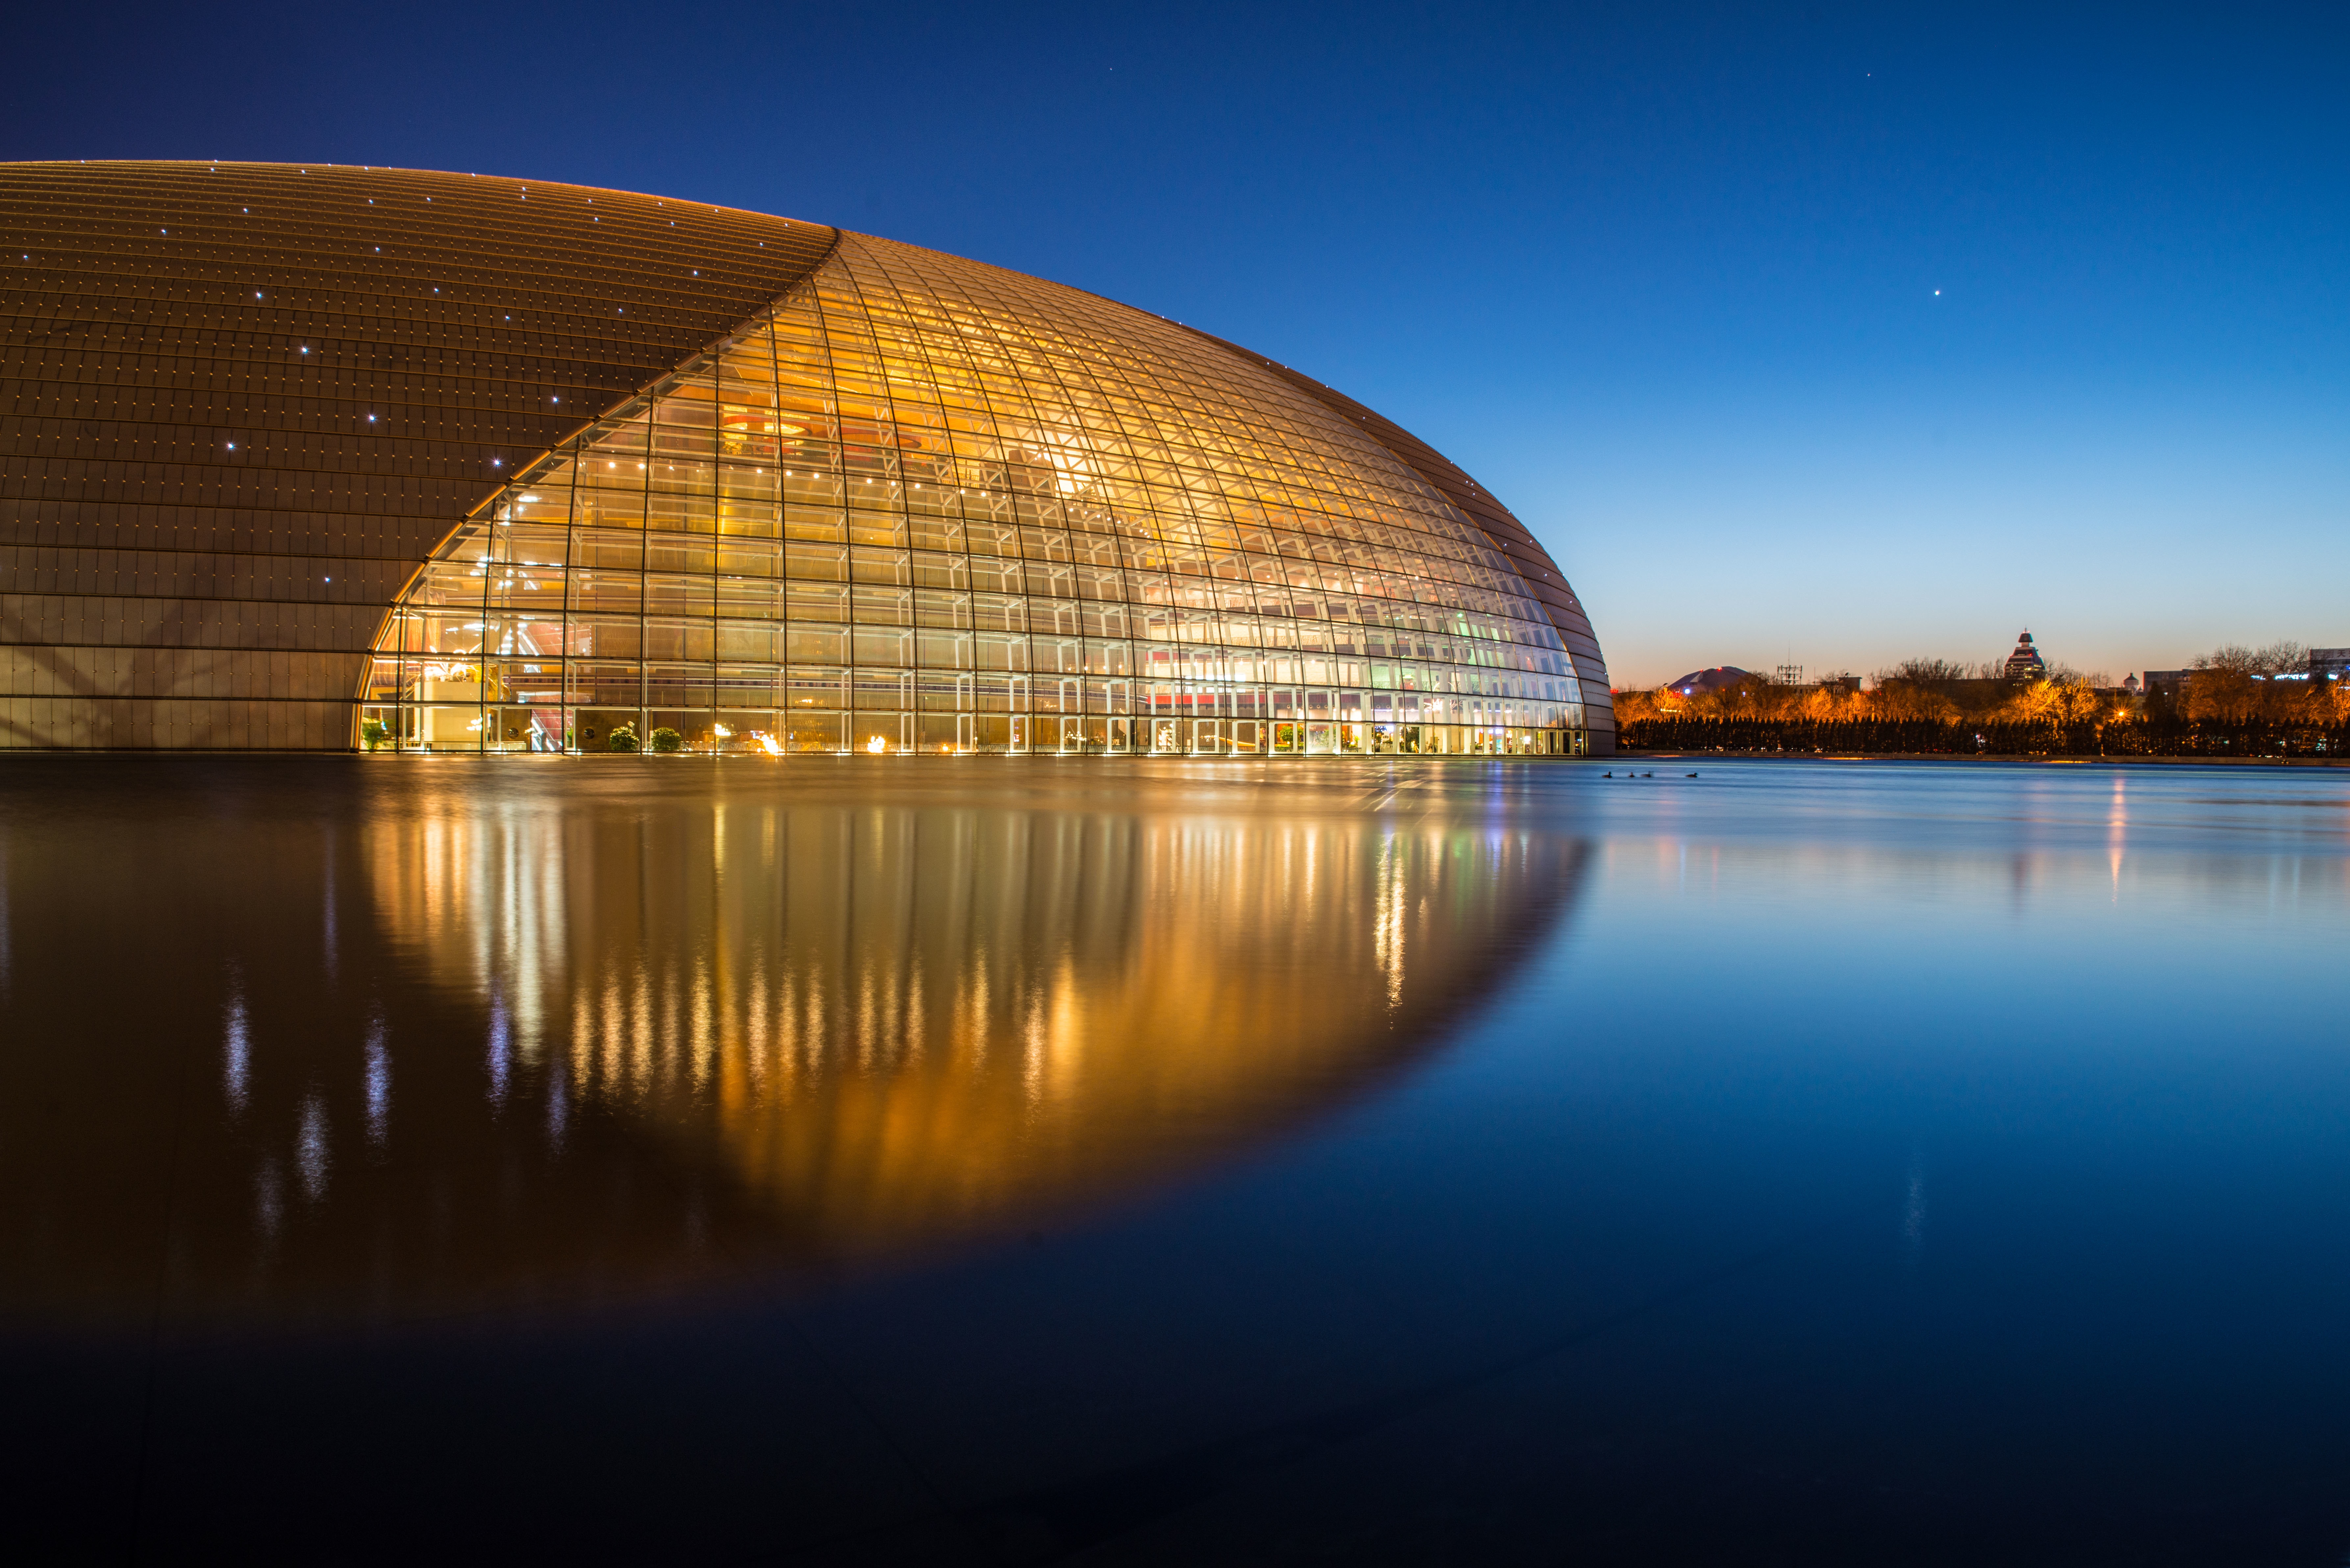
horizon, light, structure, skyline, night, sunlight, cityscape, dusk, evening, reflection, stadium